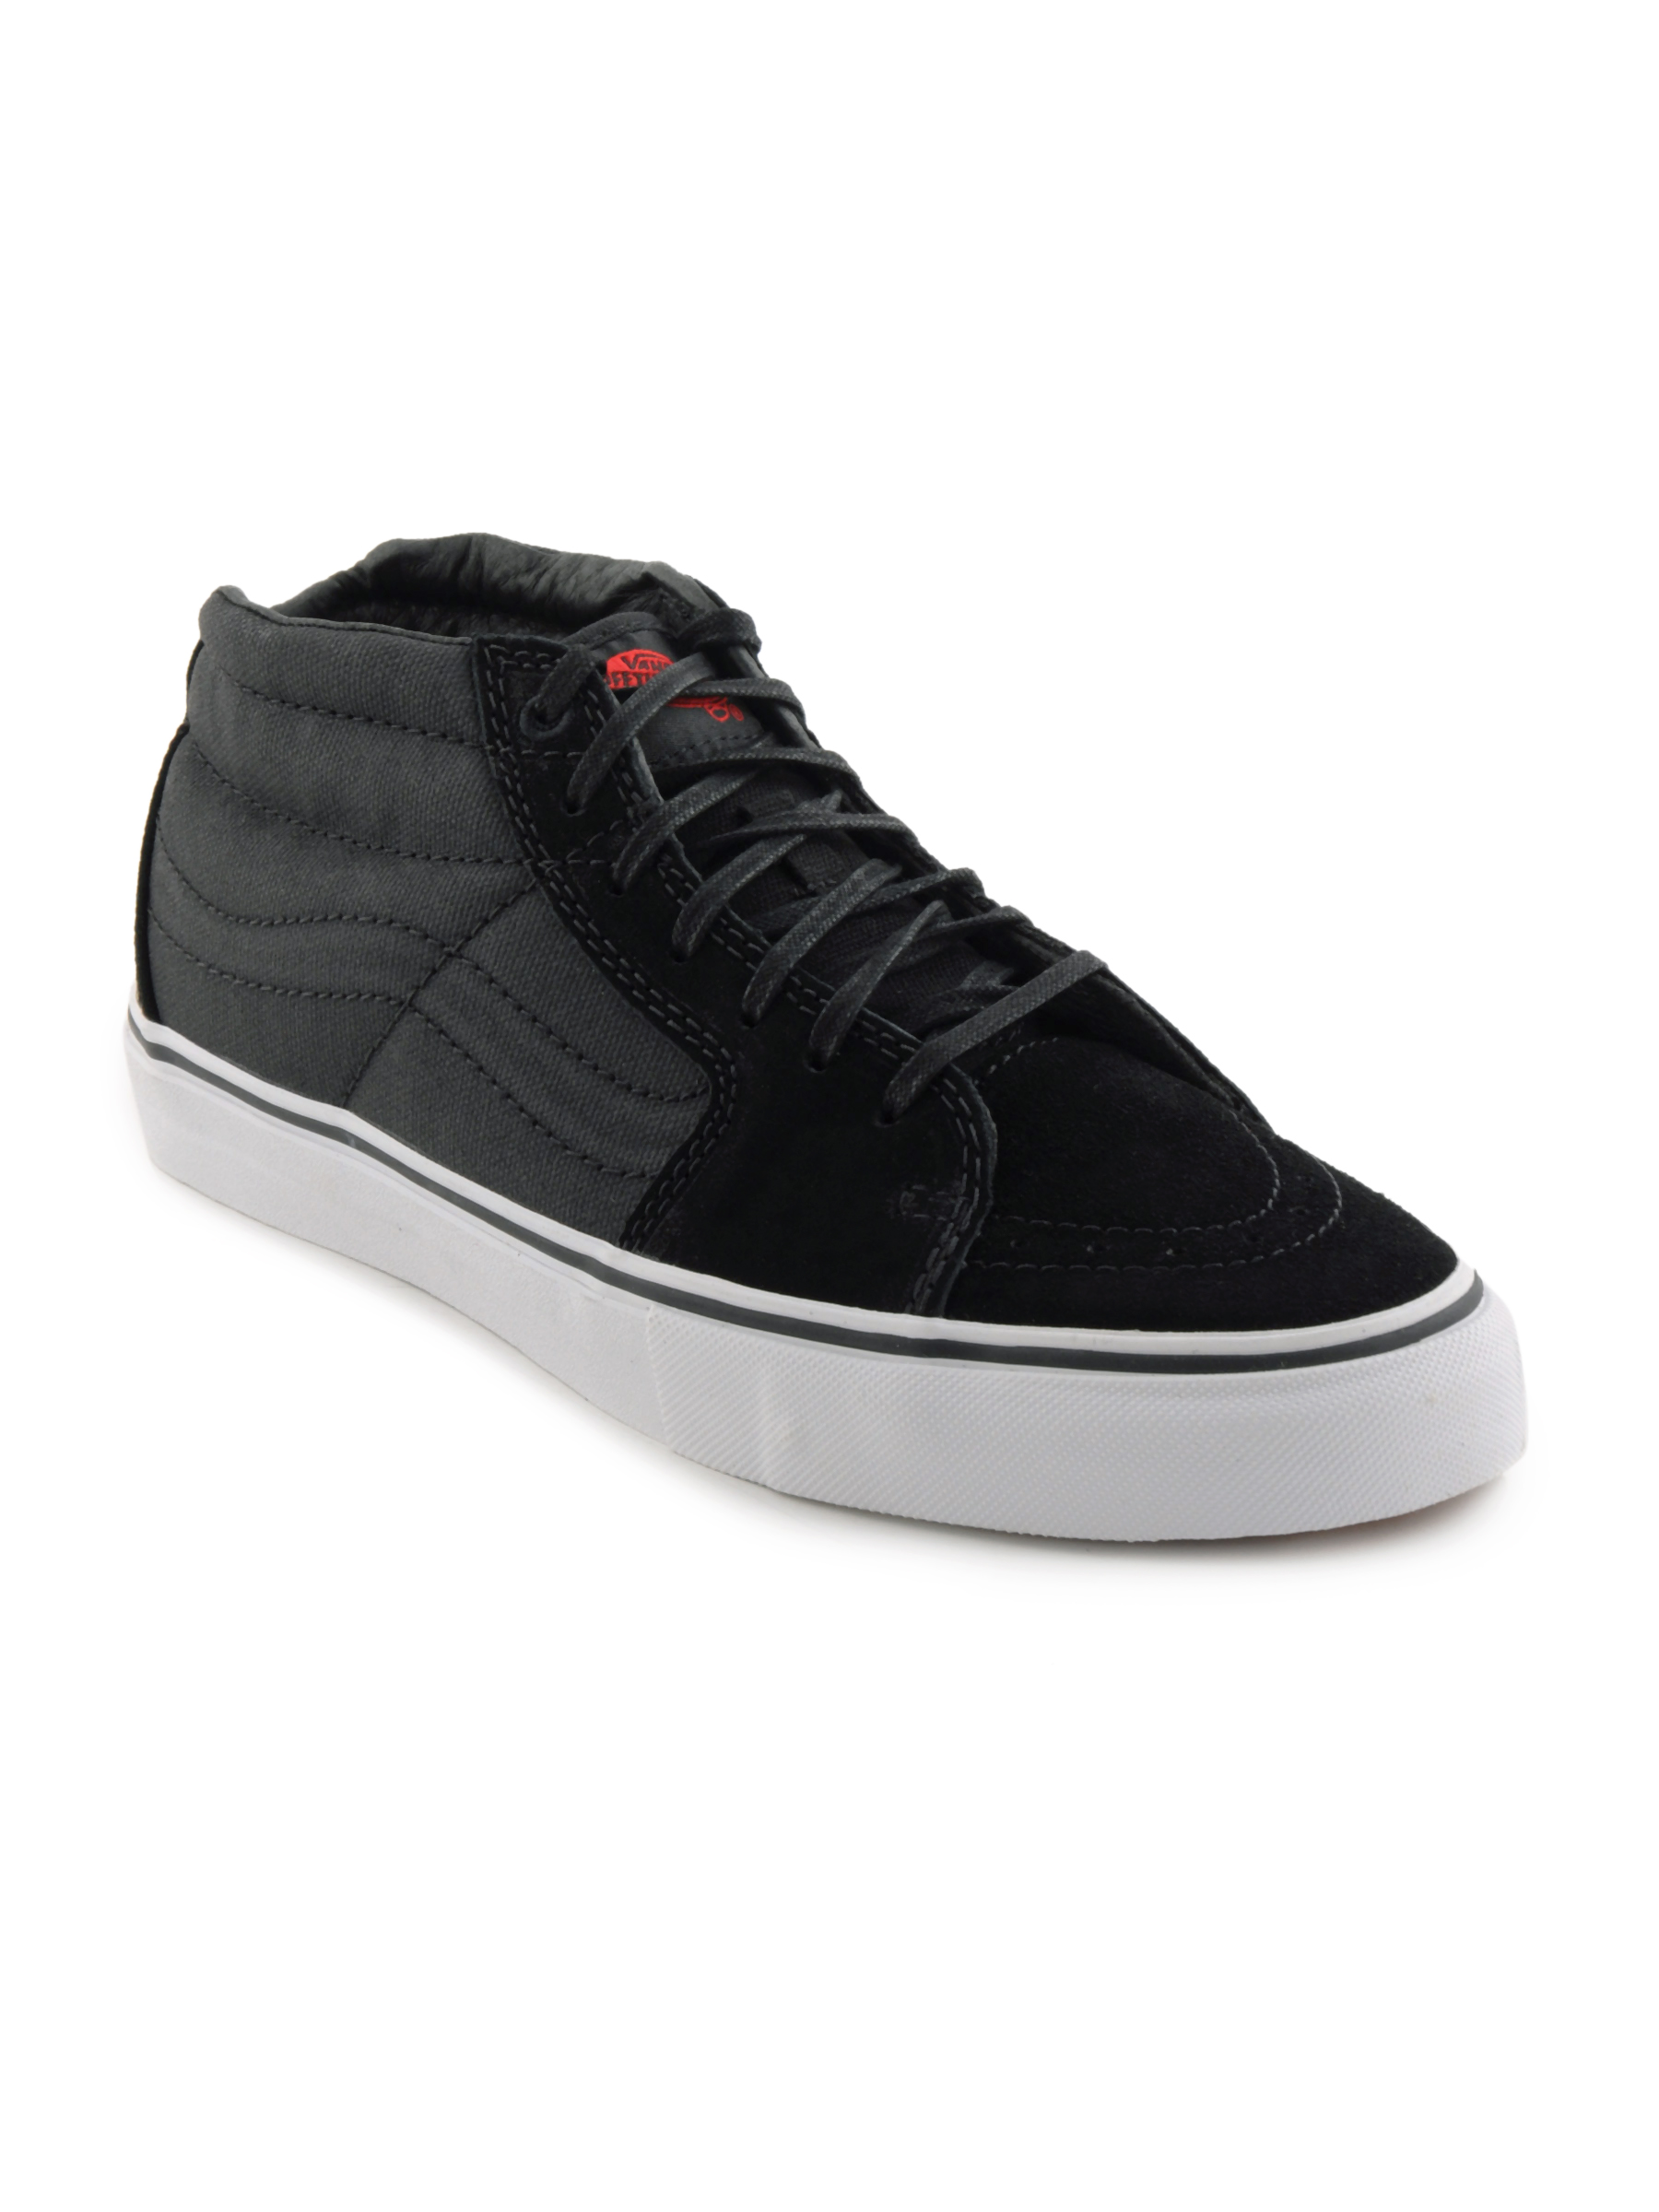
Vans Men Pro Classics Black Casual Shoes
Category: Footwear / Shoes / Casual Shoes
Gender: Men
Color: Black
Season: Fall 2011
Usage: Casual